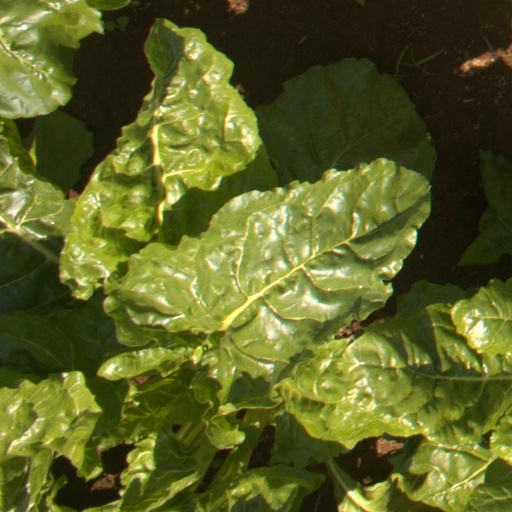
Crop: sugar beet